Our Unwinding Ethos

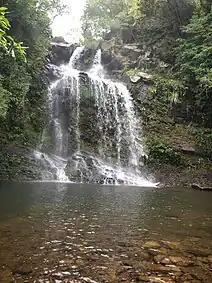

The local urban legend of the Bride's Pool, located near Tai Mei Tuk in Plover Cove Country Park was used as the setting for the introductory episodes of the series. In the traditional Chinese wedding, the bride would travel by litter (also known as 'sedan') to her groom. It is said that one of the four porters slipped. The bride, along with the sedan fell into the connecting river and she was trapped by the waterfall and washed into the pool below where she drowned, unable to escape due to her heavy wedding dress. The villagers also failed to find the porter.